Damselfrau

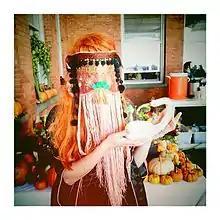
The Norwegian artist Lisa C.B. Lie in her own play "Skogsunderholdning", wearing a Damselfrau mask

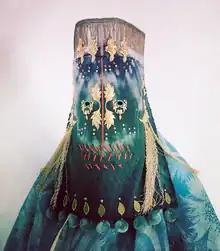
Self portrait with mask

When she and her husband Robert Kennedy moved to London in 2007, she made masks only for herself and her husband, as parts of outfits to be used in parties, but from 2009 on she works as a professional mask maker under the name "Damselfrau". Damselfrau consists of the English word «Damsel» (unmarried woman) and the German word «Frau» (woman). Kennedy interprets this inherently paradoxical pseudonym as «married to oneself». A journalist called it «a fitting mantle for an artist who has become renowned for her masks; a craft that involves placing another ‘self’ on top of your own, creating both a combination of the two and suggesting something entirely new altogether».